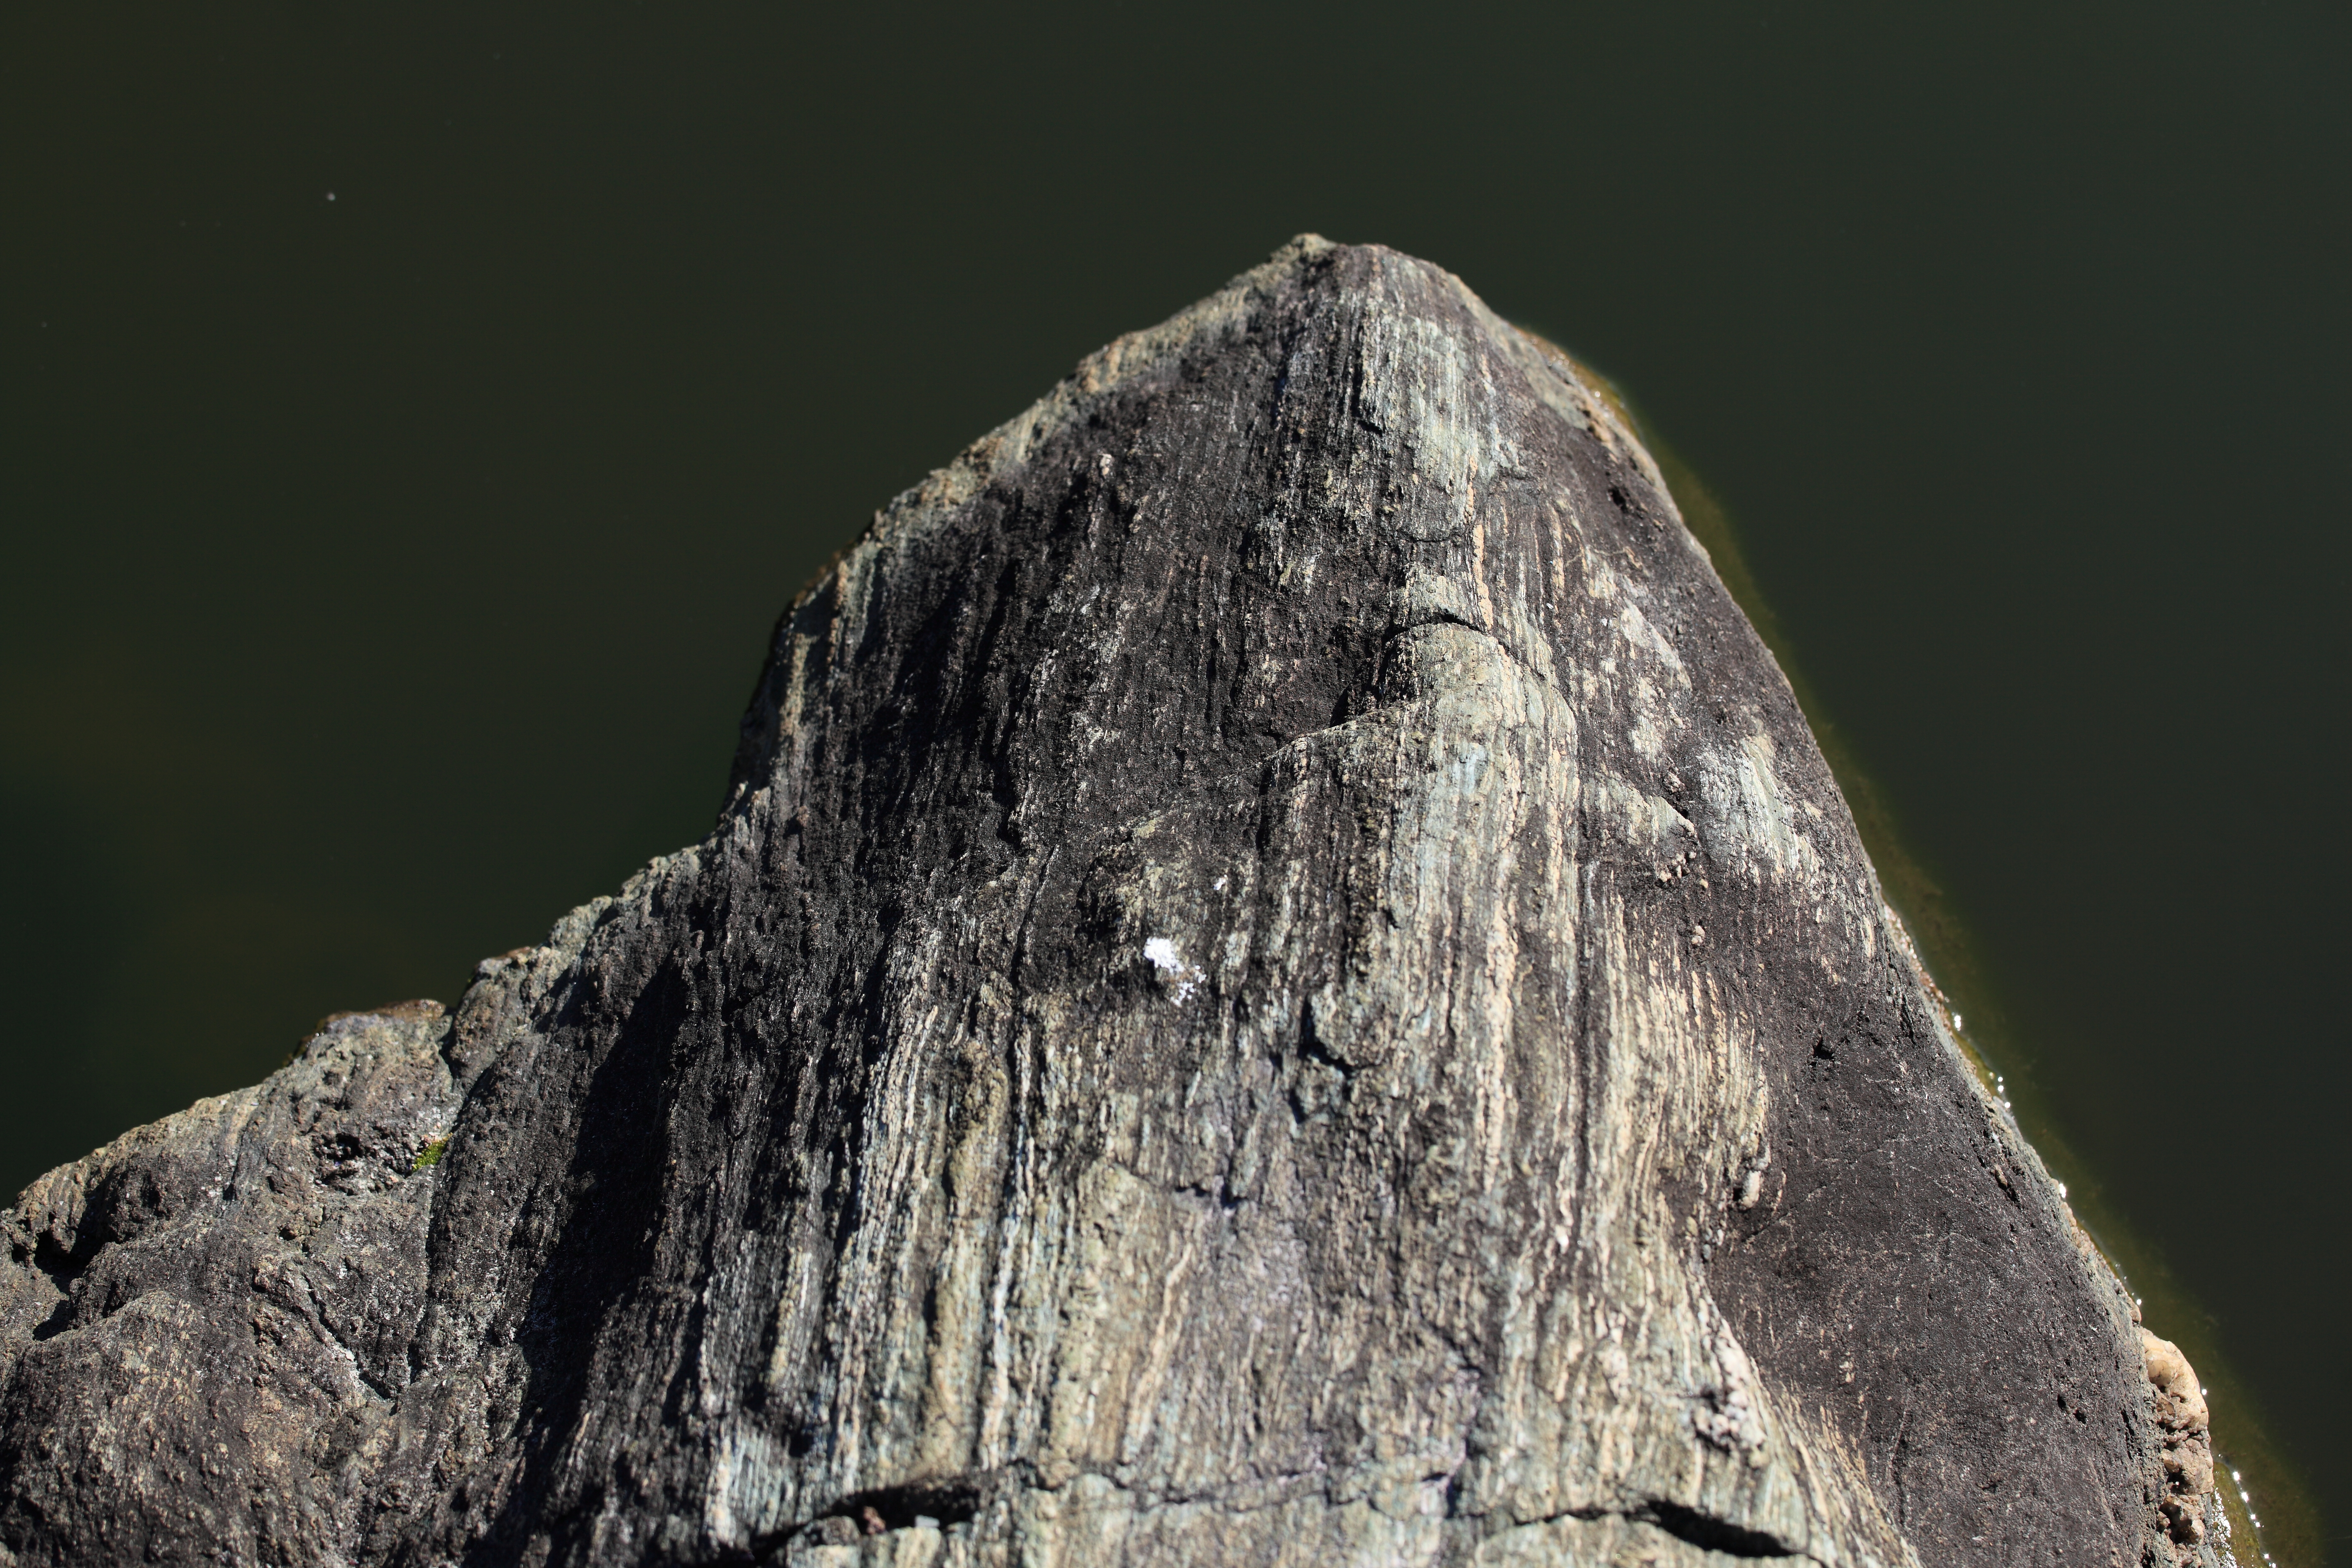
nature, rock, mountain, high, terrain, summit, rocks, cool image, geology, 5d, hires, markii, hi, res, resolution, mountainous landforms